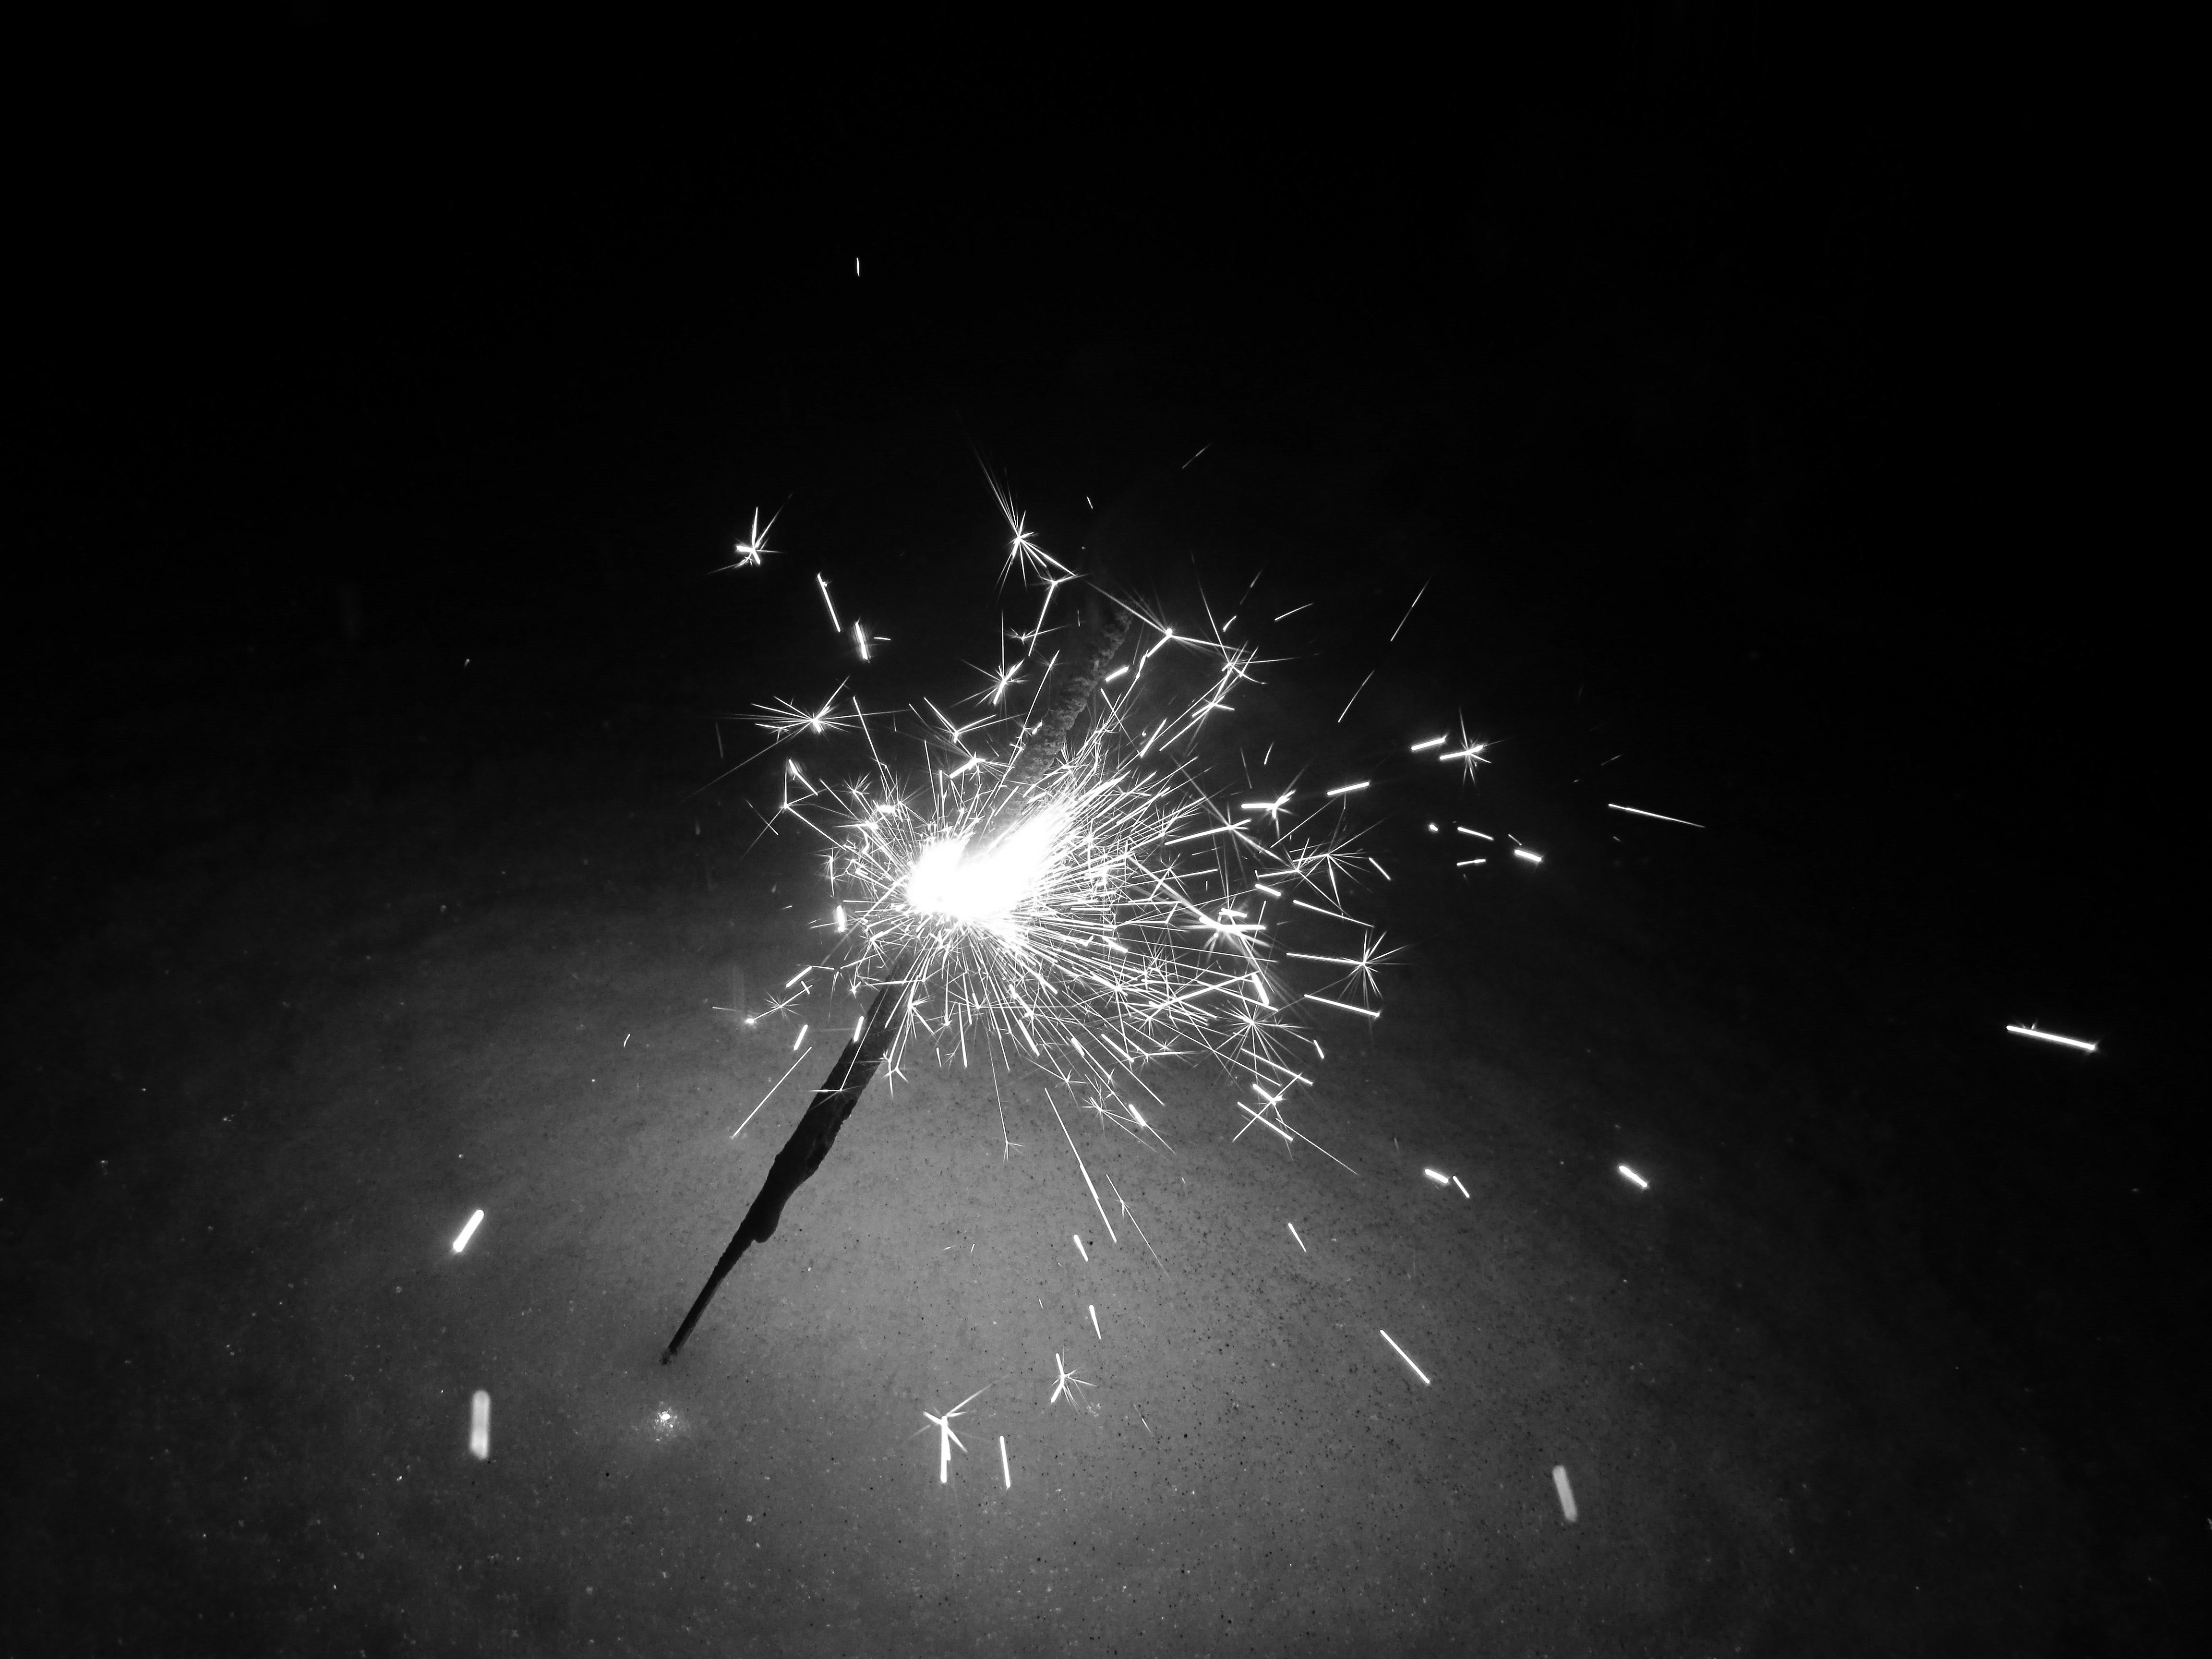
snow, winter, black and white, night, sparkler, spark, holiday, darkness, monochrome, fireworks, new year's eve, monochrome photography, outdoor recreation